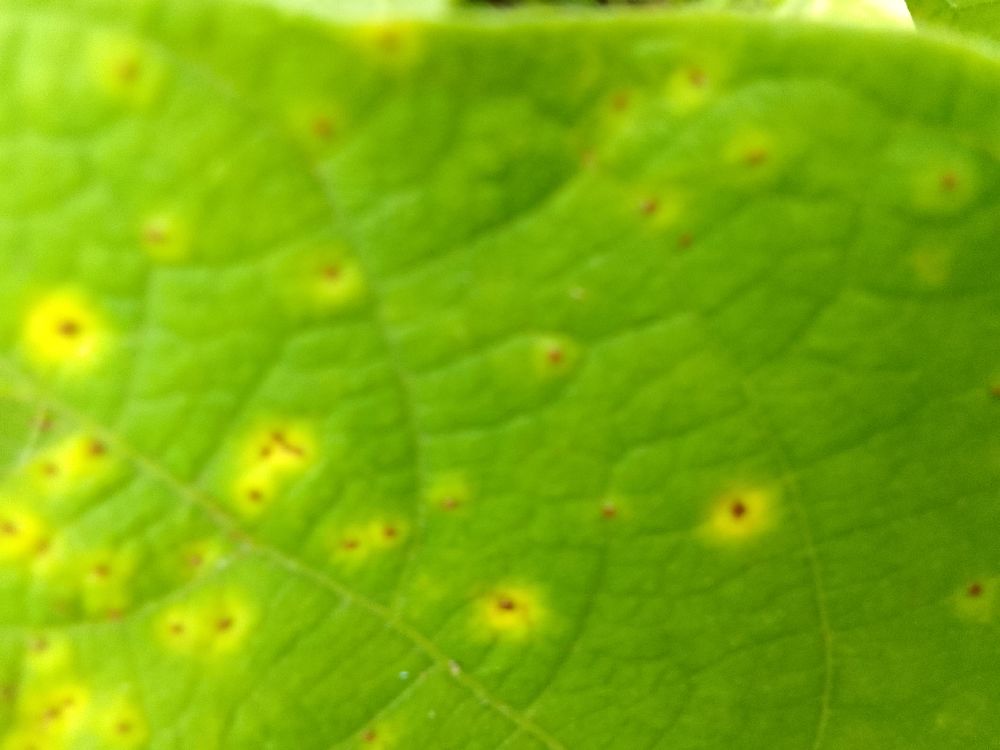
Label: rust